Saint-Lô

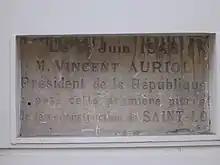
The first stone of the reconstruction

In April 1945, the Minister Raoul Dautry advocated a provisional wooden barracks building. These huts are built through the generosity of the donations. Thus, the association of the unblocked an appropriation of 620,000 Swiss francs to build homes and a community centre. On 10 October 1949, Switzerland offered a gold ingot to the city which yielded 649,490 francs. There were ten housing estates in 1948, some which contained over 70 houses. The barracks were delivered in kit form, and it was enough to build them on the spot. Each had different specifics according to their place of origin (Swedish, Finnish, Swiss, French, American, Canadian). The Irish Red Cross participated in the construction of a 100-bed hospital consisting of 25 buildings (located level with the Pasteur college) and landed 174 tons of equipment starting in August 1945. The hospital was inaugurated on Sunday, 7 April 1946 and the Irish medical team left Saint-Lô at the beginning of January 1947. This hospital, consisting of wooden shacks, operated until 1956.